María Teresa Campos

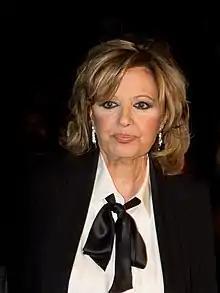
María Teresa Campos in 2012

Campos met journalist José María Borrego at Radio Juventud, with whom she began a formal relationship when she was 16 and Borrego was 22. They married on 12 September 1964 at the Málaga Cathedral. They had two daughters: Terelu (born in 1965), who developed a career as a television presenter and Carmen Borrego (born in 1967), who directed television programs. Campos' move for work reasons in 1981 was the reason why the couple decided to separate, because, as Campos said years later, the marriage "was already over". In 1984, Borrego died by suicide after shooting himself.